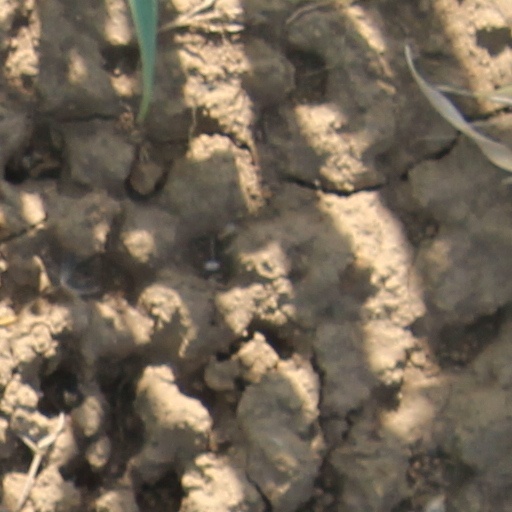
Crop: wheat